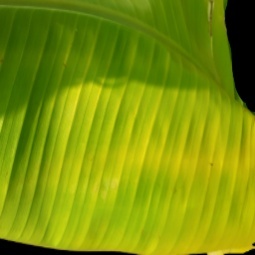
Label: Zinc